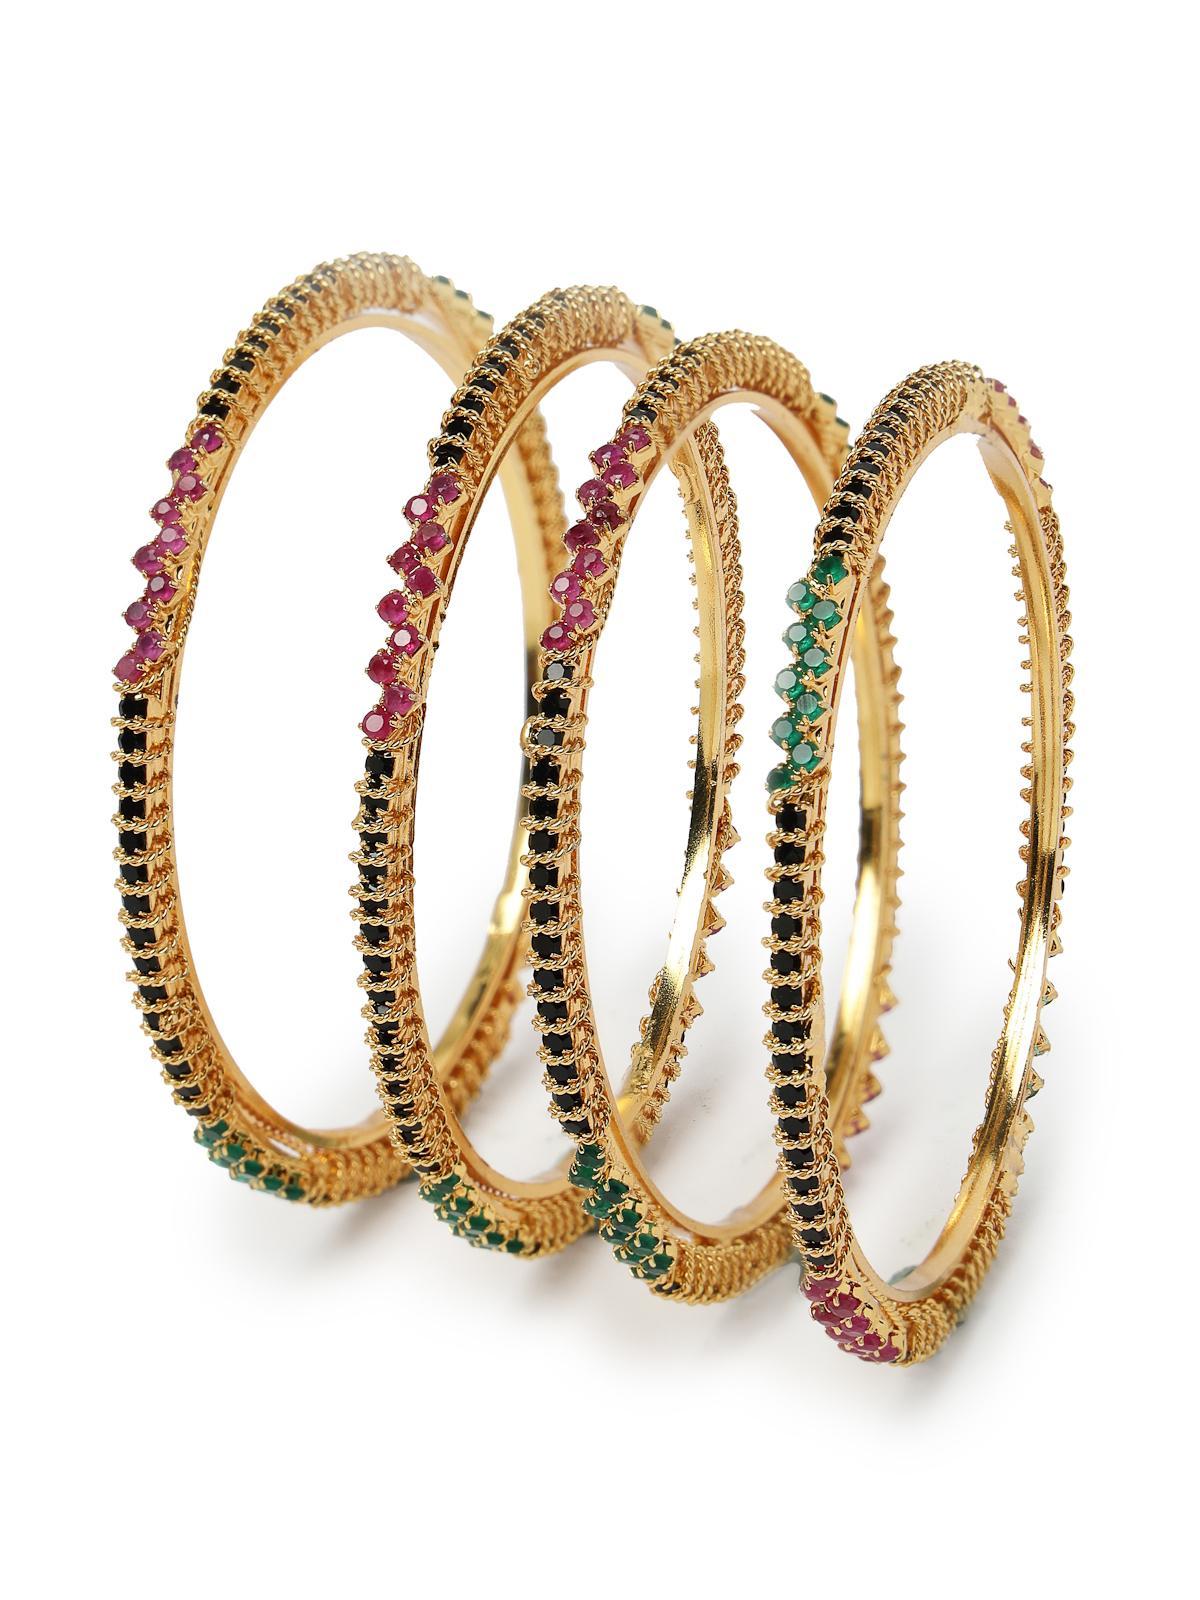
Sukkhi Classical Gold Plated Red And Green Thin Bracelet Bangle Set Jewellery for Women & Girls | Set of 4 Latest Design | Birthday Anniversary Gift for Women|B105871_2.4
Type: Bracelets & Bangles
Brand: Sukkhi
Price: Rs. 1028
 Adorn your wrists with the Sukkhi Classical Gold Plated Thin Bracelet Bangle Set for Women & Girls. This set of four emanates classical charm with a beautiful blend of red and green, showcasing the latest design trends in a traditional style. The gold-plated finish adds an exquisite touch to any ensemble. Sized at 2.4, 2.6 and 2.8, these thin bracelets make for a perfect birthday or anniversary gift, celebrating timeless elegance and cultural richness for the special women in your life with a set that's both classic and versatile.Disclaimer:There may be slight variation in shade and colour due to photographic effects and monitor settings
Included: 4 Bangles